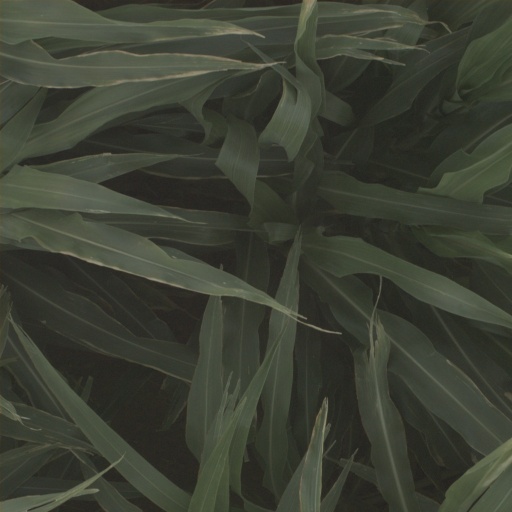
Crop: sorghum